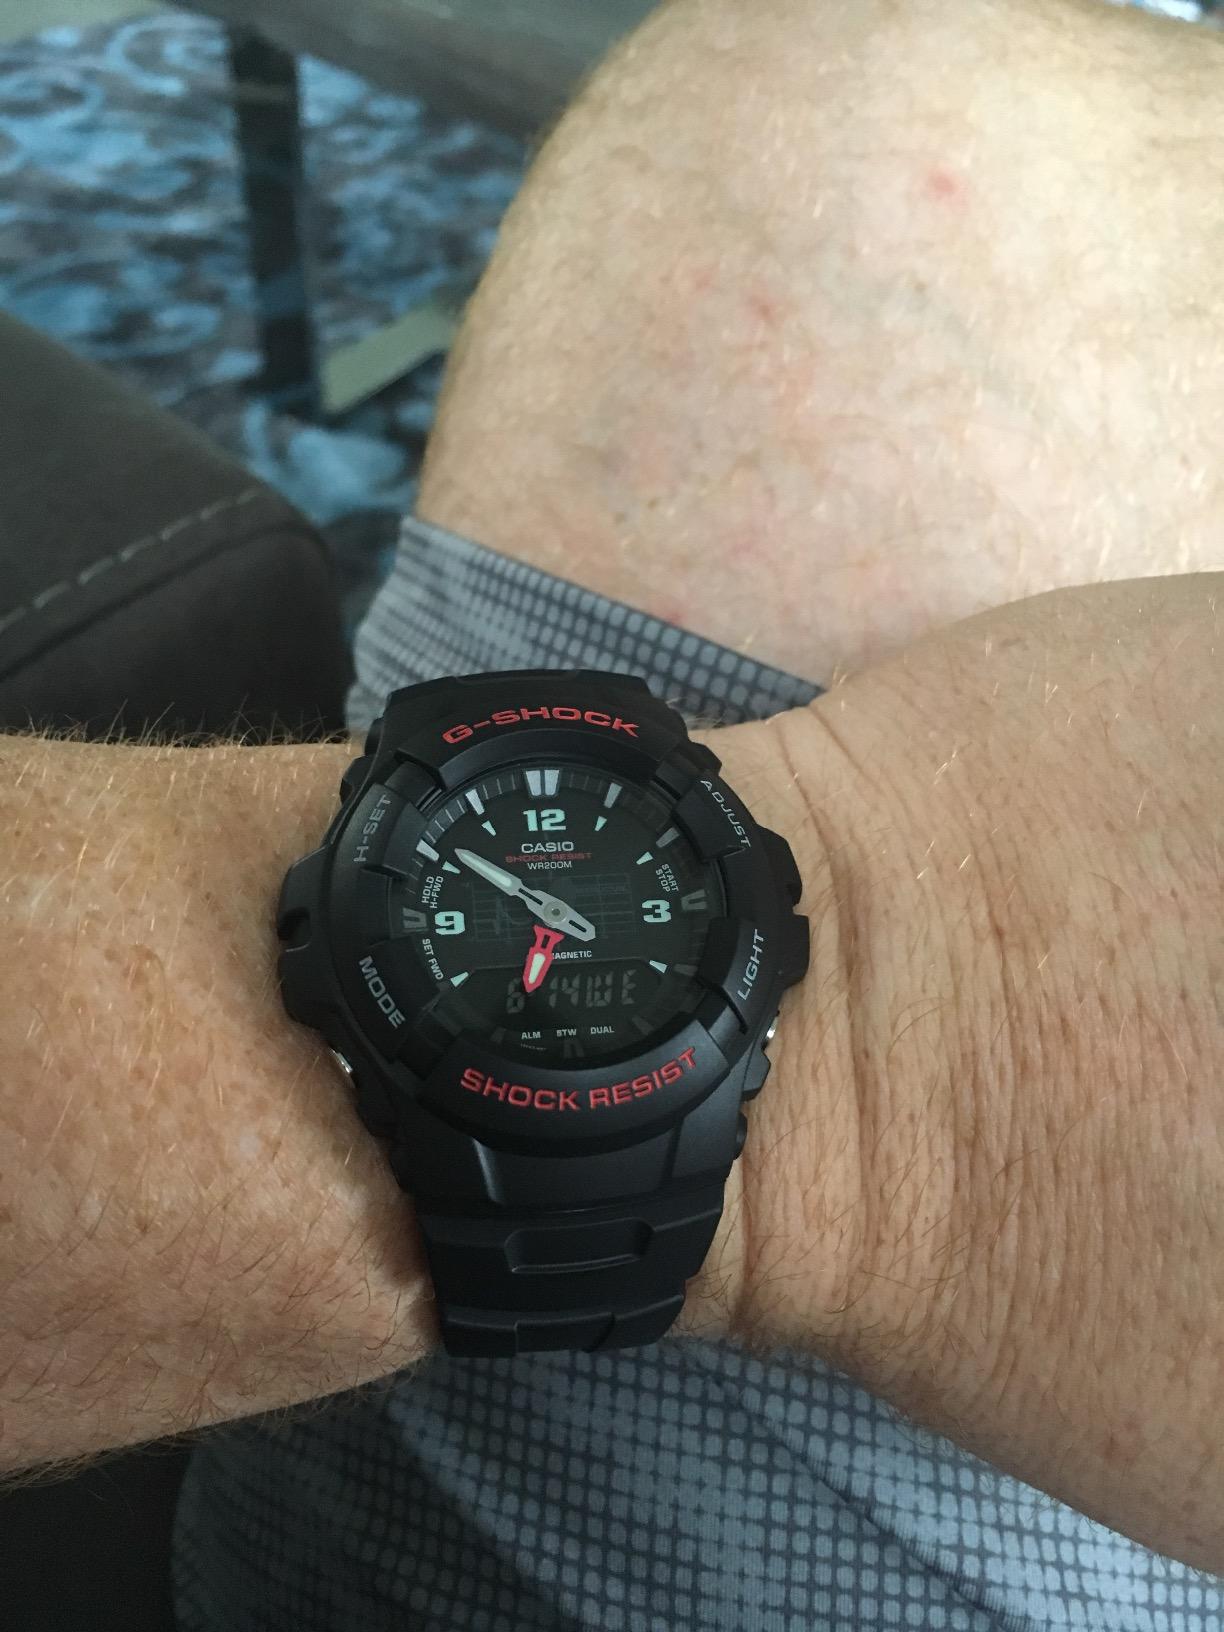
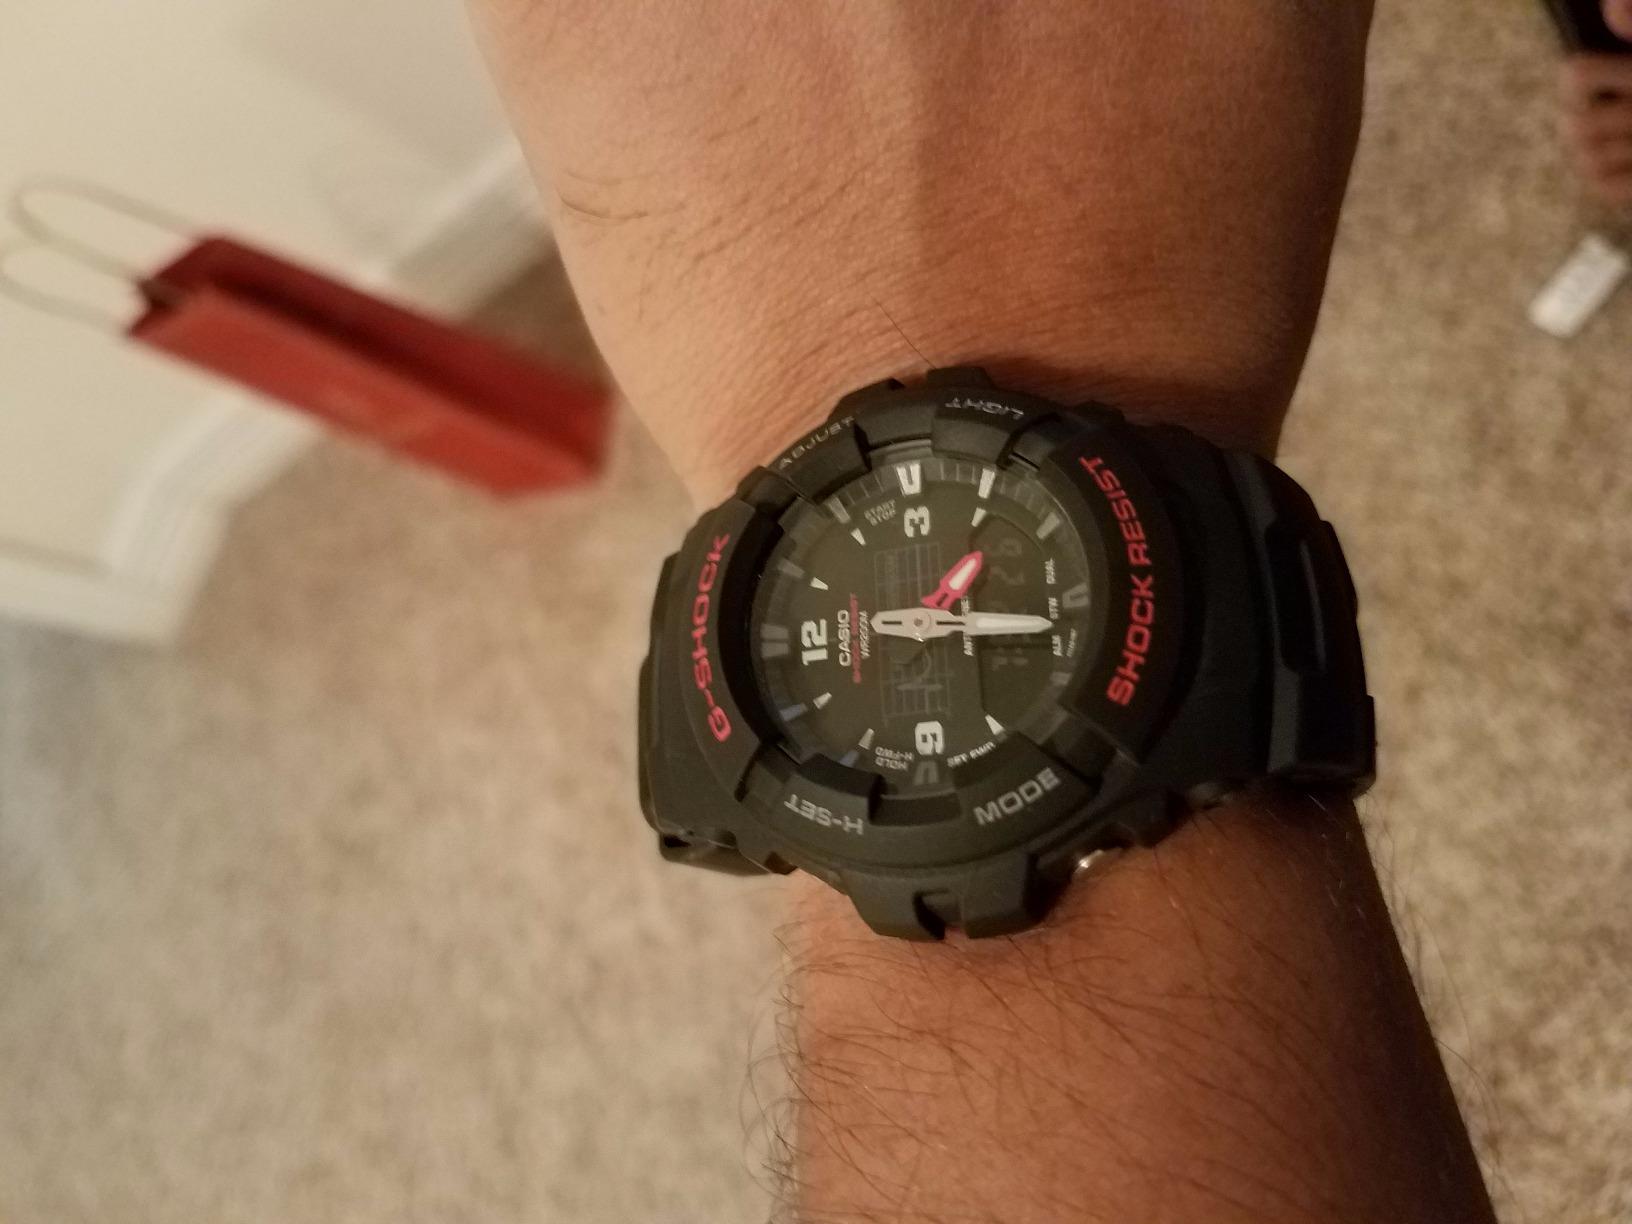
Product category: accessories_watch
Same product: yes